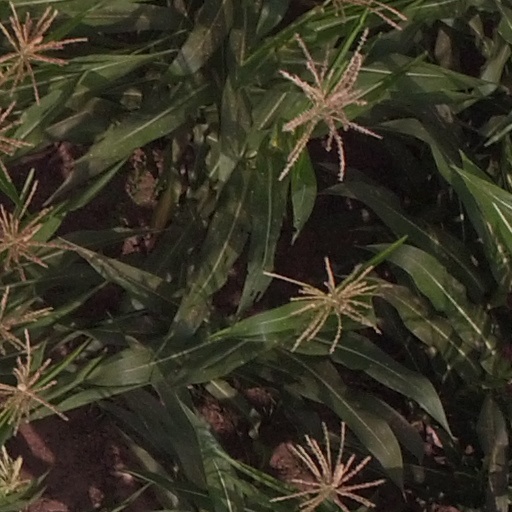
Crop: maize; corn